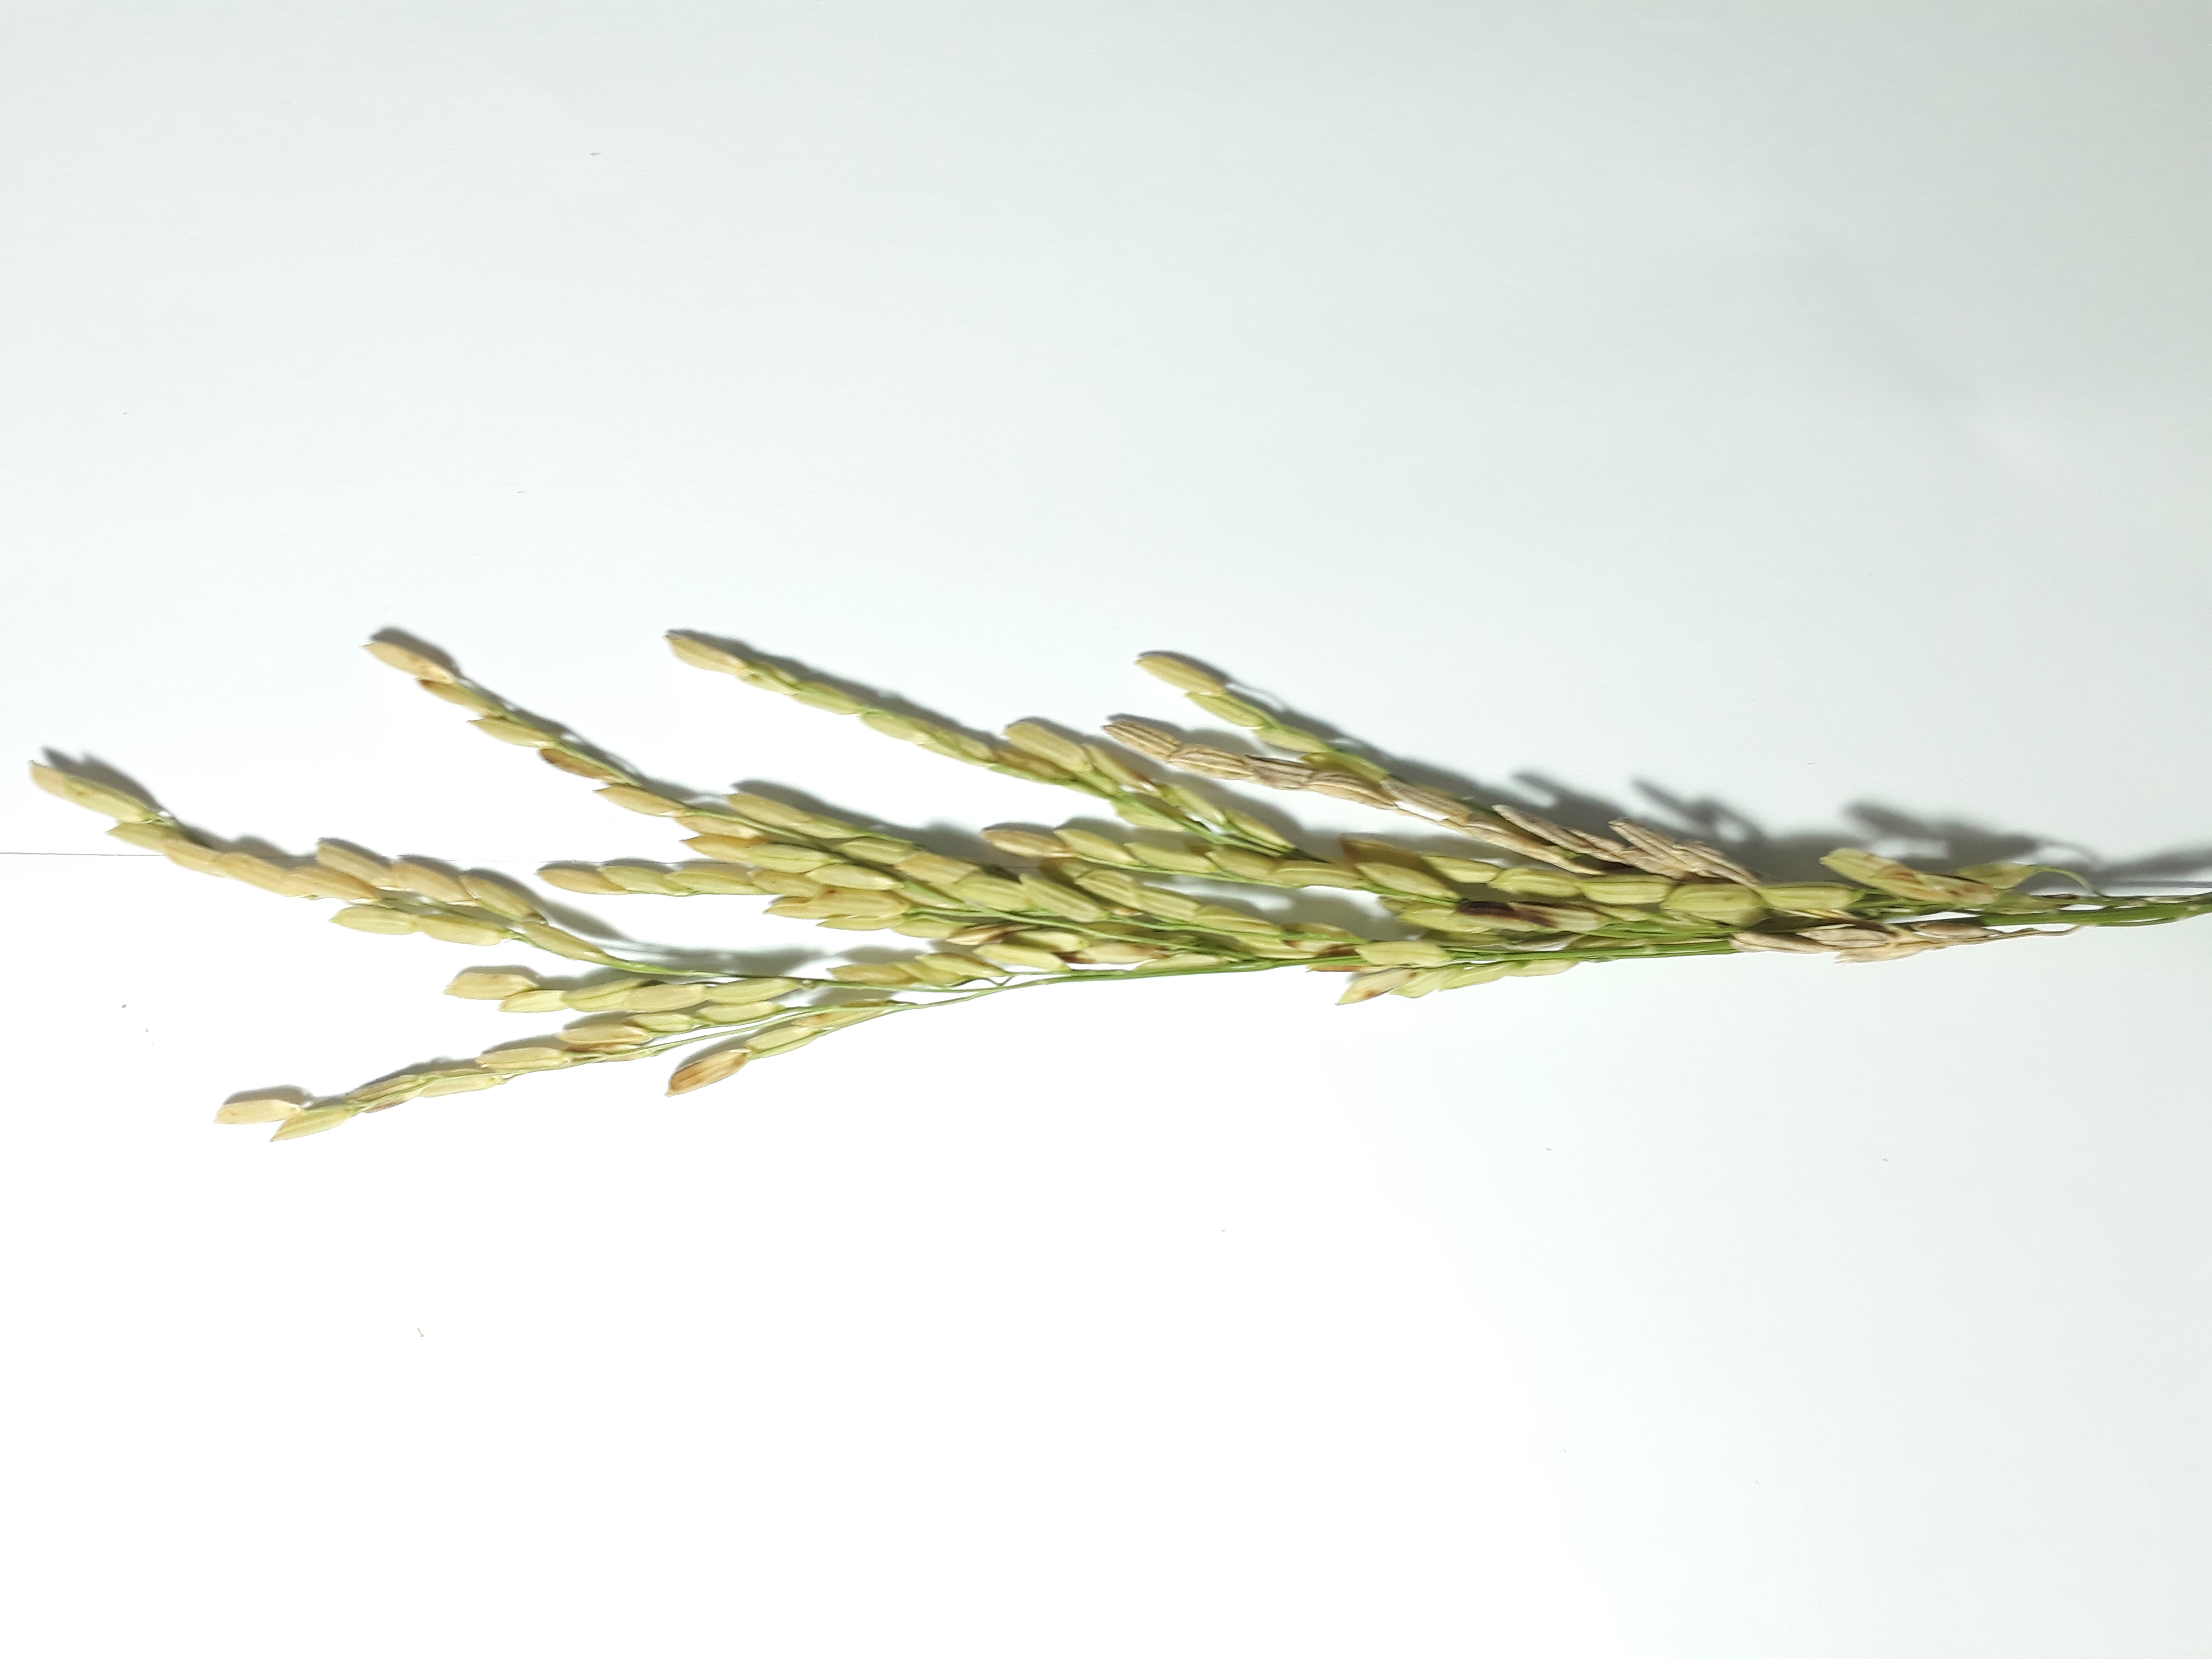
Label: Mild